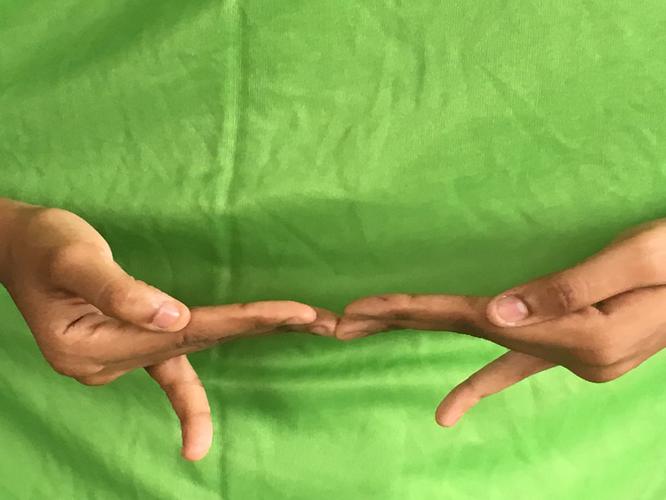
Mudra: Khatva
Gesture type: double_hand